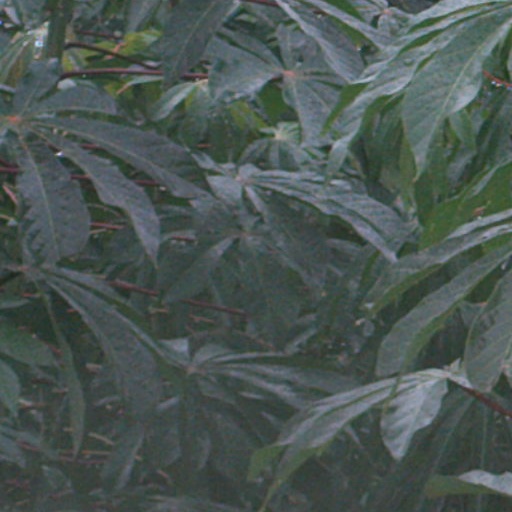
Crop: cassava